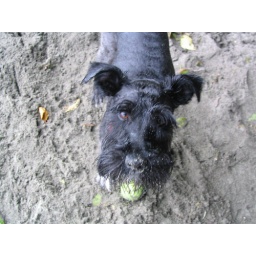
Quentin at Dash Point, playing in the sand, rain and ocean with Cara's dogs Tatum and Oliver